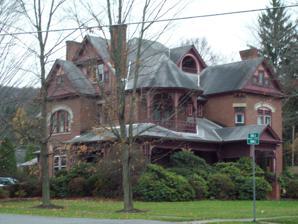
Building: Jesse Robinson House (Wellsboro, Pennsylvania)
Country: United States of America
Year built: 1888
Historic house in Pennsylvania, United States Not to be confused with Robinson House (Wellsboro, Pennsylvania) . United States historic place Jesse Robinson House U.S. National Register of Historic Places Jesse Robinson House, Wellsboro PA, October 2009 Show map of Pennsylvania Show map of the United States Location 141 Main St., Wellsboro, Pennsylvania Coordinates 41°44′42″N 77°18′16″W / 41.74500°N 77.30444°W / 41.74500; -77.30444 Area 0.5 acres (0.20 ha) Built 1888 Architect Pierce & Dockstader Architectural style Queen Anne NRHP reference No. 91000089 Added to NRHP February 21, 1991 The Jesse Robinson House , or the Jesse Robinson Manor, is an historic American home that is located in Wellsboro in Tioga County, Pennsylvania . It was listed on the National Register of Historic Places in 1991. History and architectural features This historic structure is a three-story Queen Anne -style house that was built in 1888. Designed by Elmira architects Pierce & Dockstader for Jesse Robinson, it features a steeply pitched roof, specially cut wood shingle siding in the dormer areas, and a wrap-around, lattice-trimmed porch. The house also features two prominent balconies and many stained glass windows. The house has been a hospital in the past and privately owned by several owners. It was listed on the National Register of Historic Places in 1991. See also National Register of Historic Places listings in Tioga County, Pennsylvania References